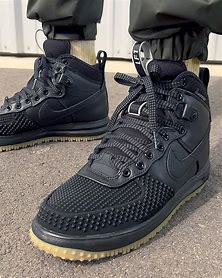
Brand: Nike
Model: Lunar Force 1 Duckboot